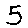
Label: 5